Annette Main

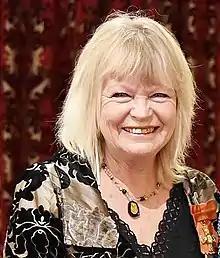
Main in 2017

Annette Kay Main (born 1951/1952) is a New Zealand local-body politician. She served as mayor of Whanganui from 2010 to 2016, and was the first woman to hold that office.